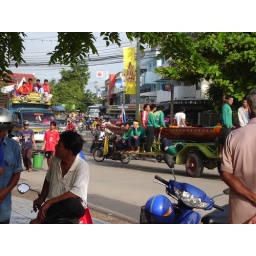
More boats arrive, in bits, on various trucks... Petchaburi longltail boat race, Thailand